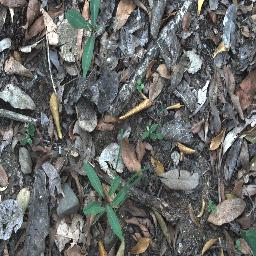
Label: rubber_vine